Architecture of Leeds

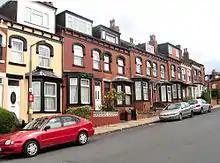
1800s through terraced houses in Harehills.

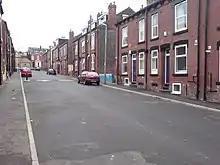
Back to back houses in Autumn Place, Burley

It was in the 19th century that Leeds began to grow into one of Britain's largest cities. This led to widespread building across the city. Leeds' wool and cloth trades resulted in the building of many industrial buildings during this era. The resulting workforce which migrated to the city from rural areas brought about the building of many houses. Leeds has perhaps the most surviving examples of back-to-back terrace housing in the UK, particularly in Holbeck and Harehills.